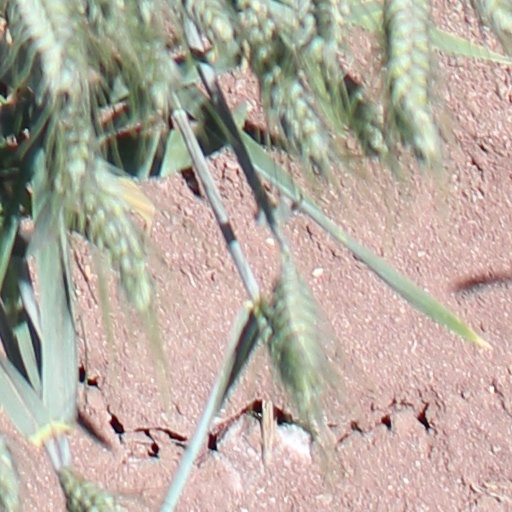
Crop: wheat